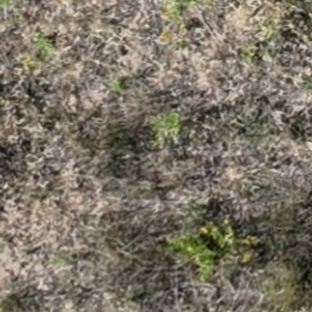
Month: july